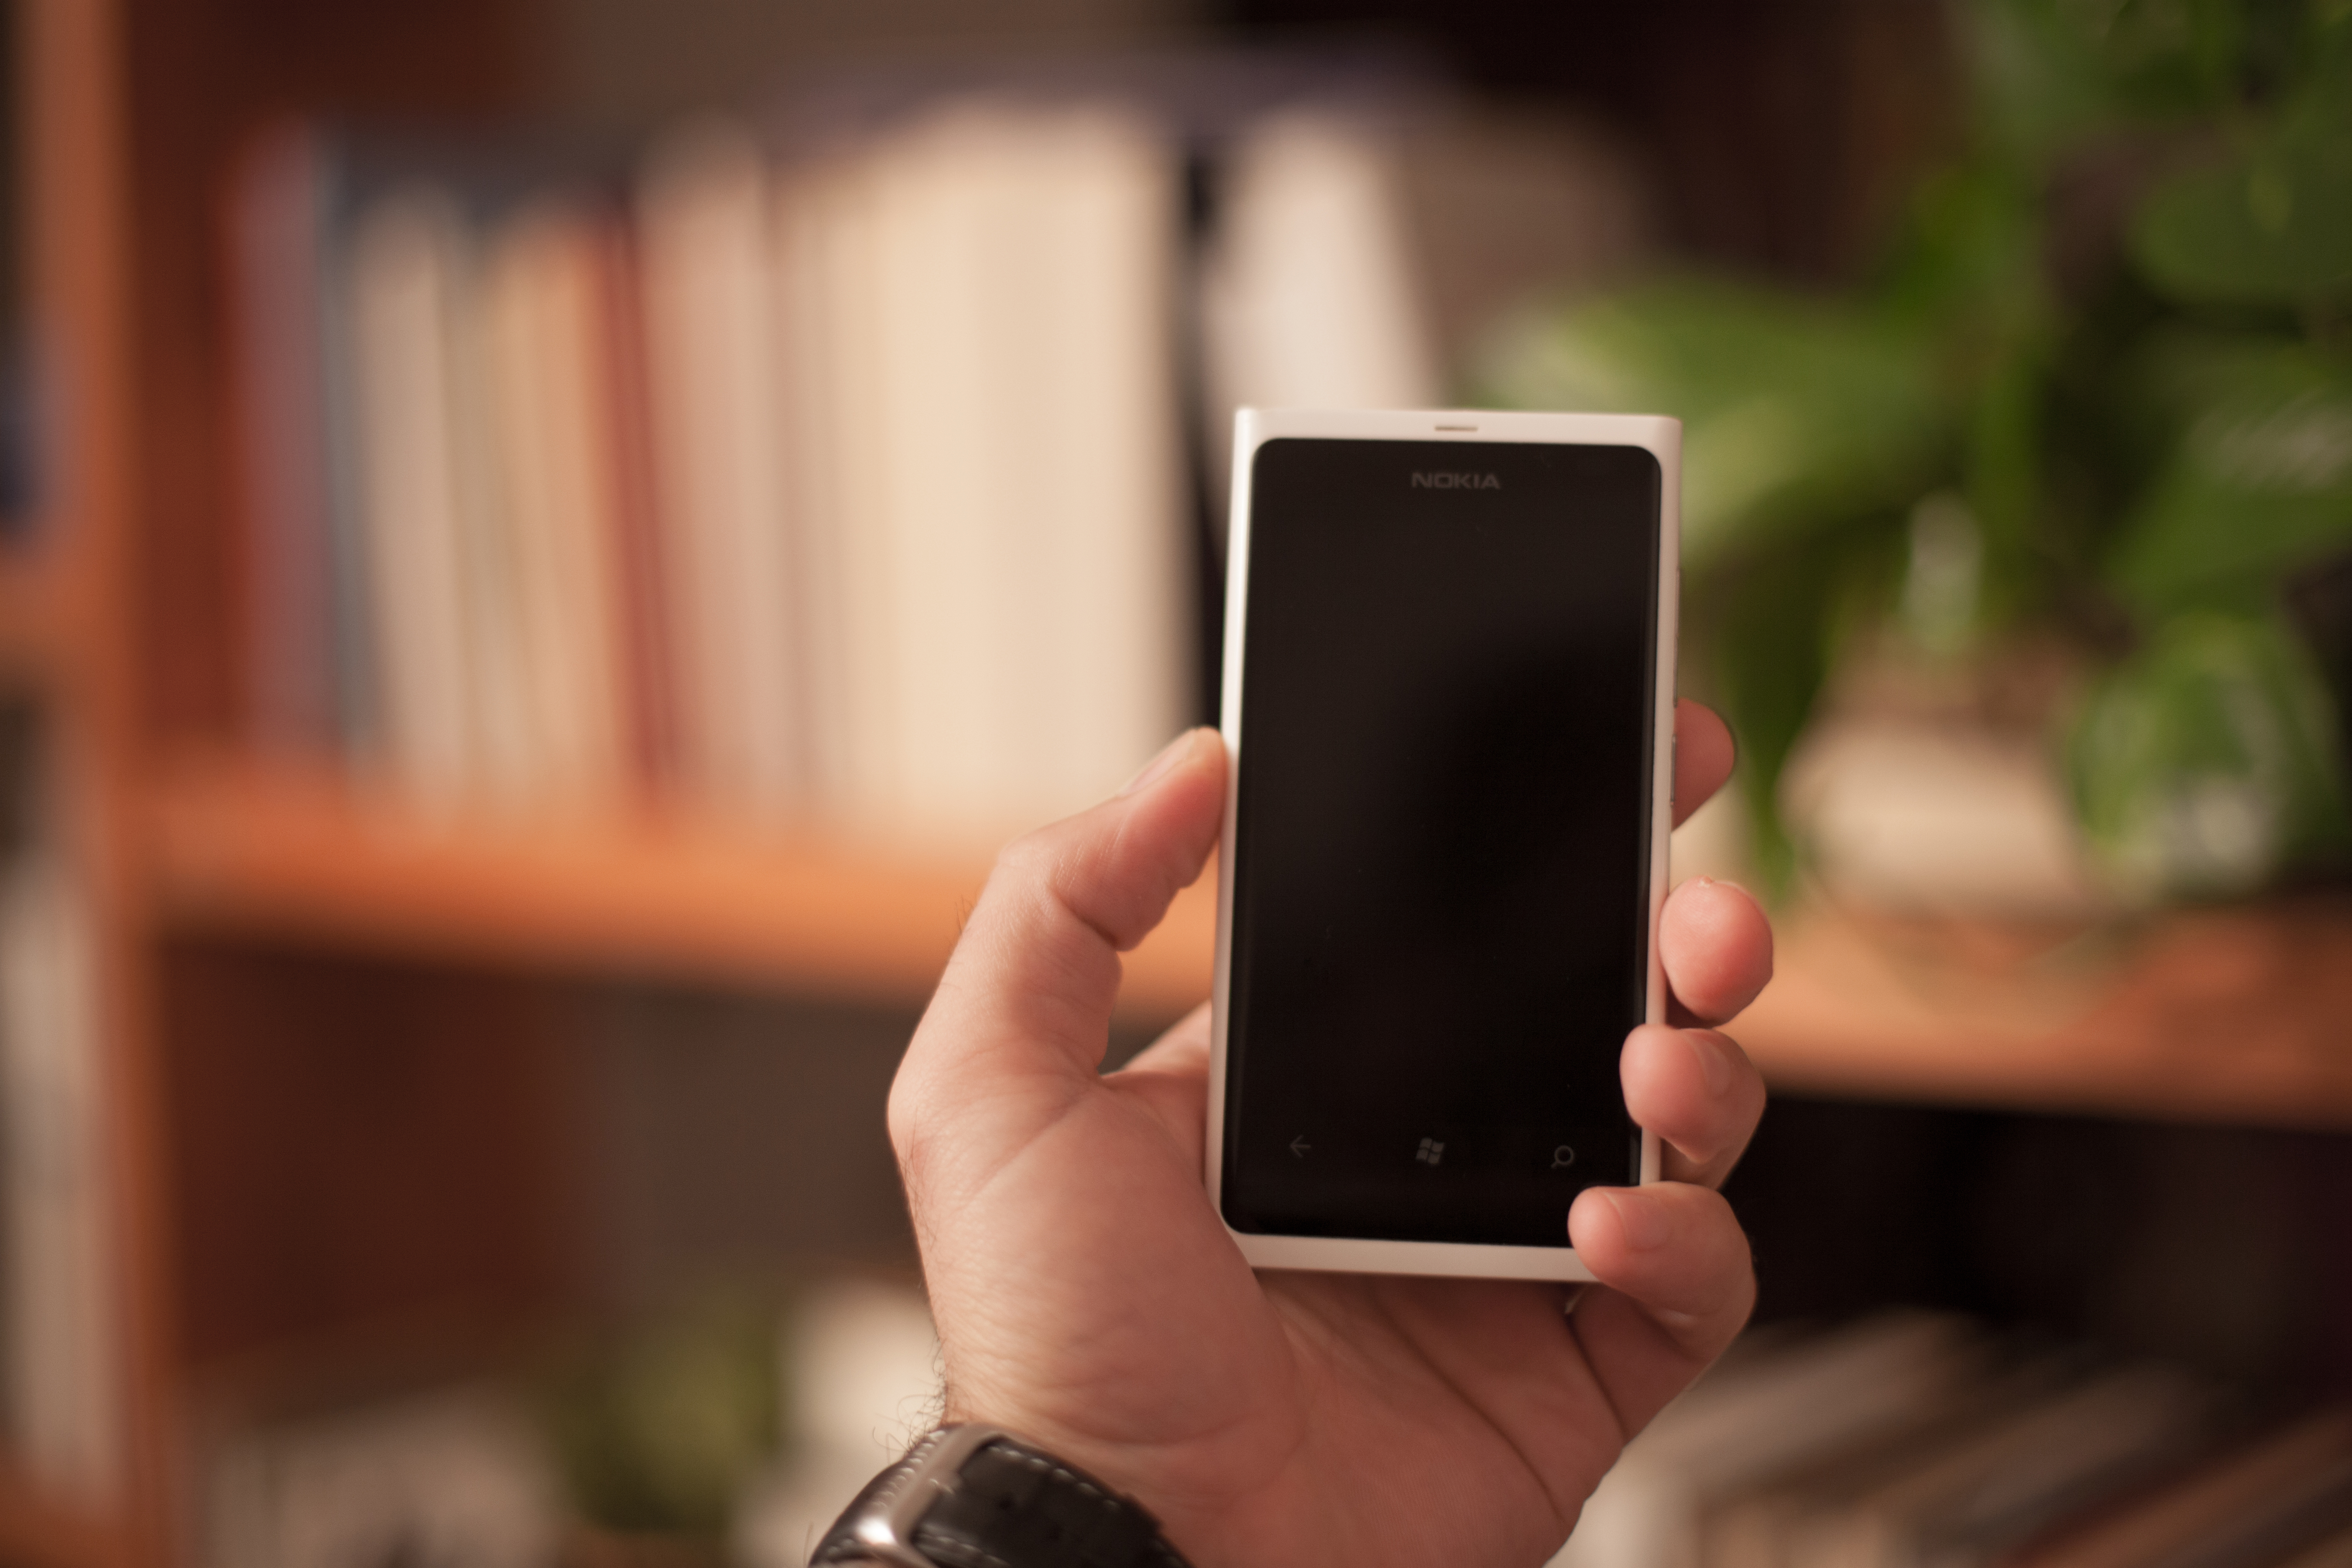
smartphone, hand, screen, man, person, technology, photography, touch, color, telephone, gadget, black, mobile phone, holding, device, close up, design, photograph, touchscreen, microsoft, mockup, portable communications device, communication device, nokia lumia